Brandon Auditorium and Fire Hall

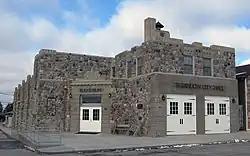

The Brandon Auditorium and Fire Hall, on Holmes Ave. in Brandon, Minnesota, is a historic fire station and other facility. It has also been known as the Brandon Auditorium and City Hall. It was built as a Works Progress Administration project during 1935–36. It was listed on the National Register of Historic Places in 1985.